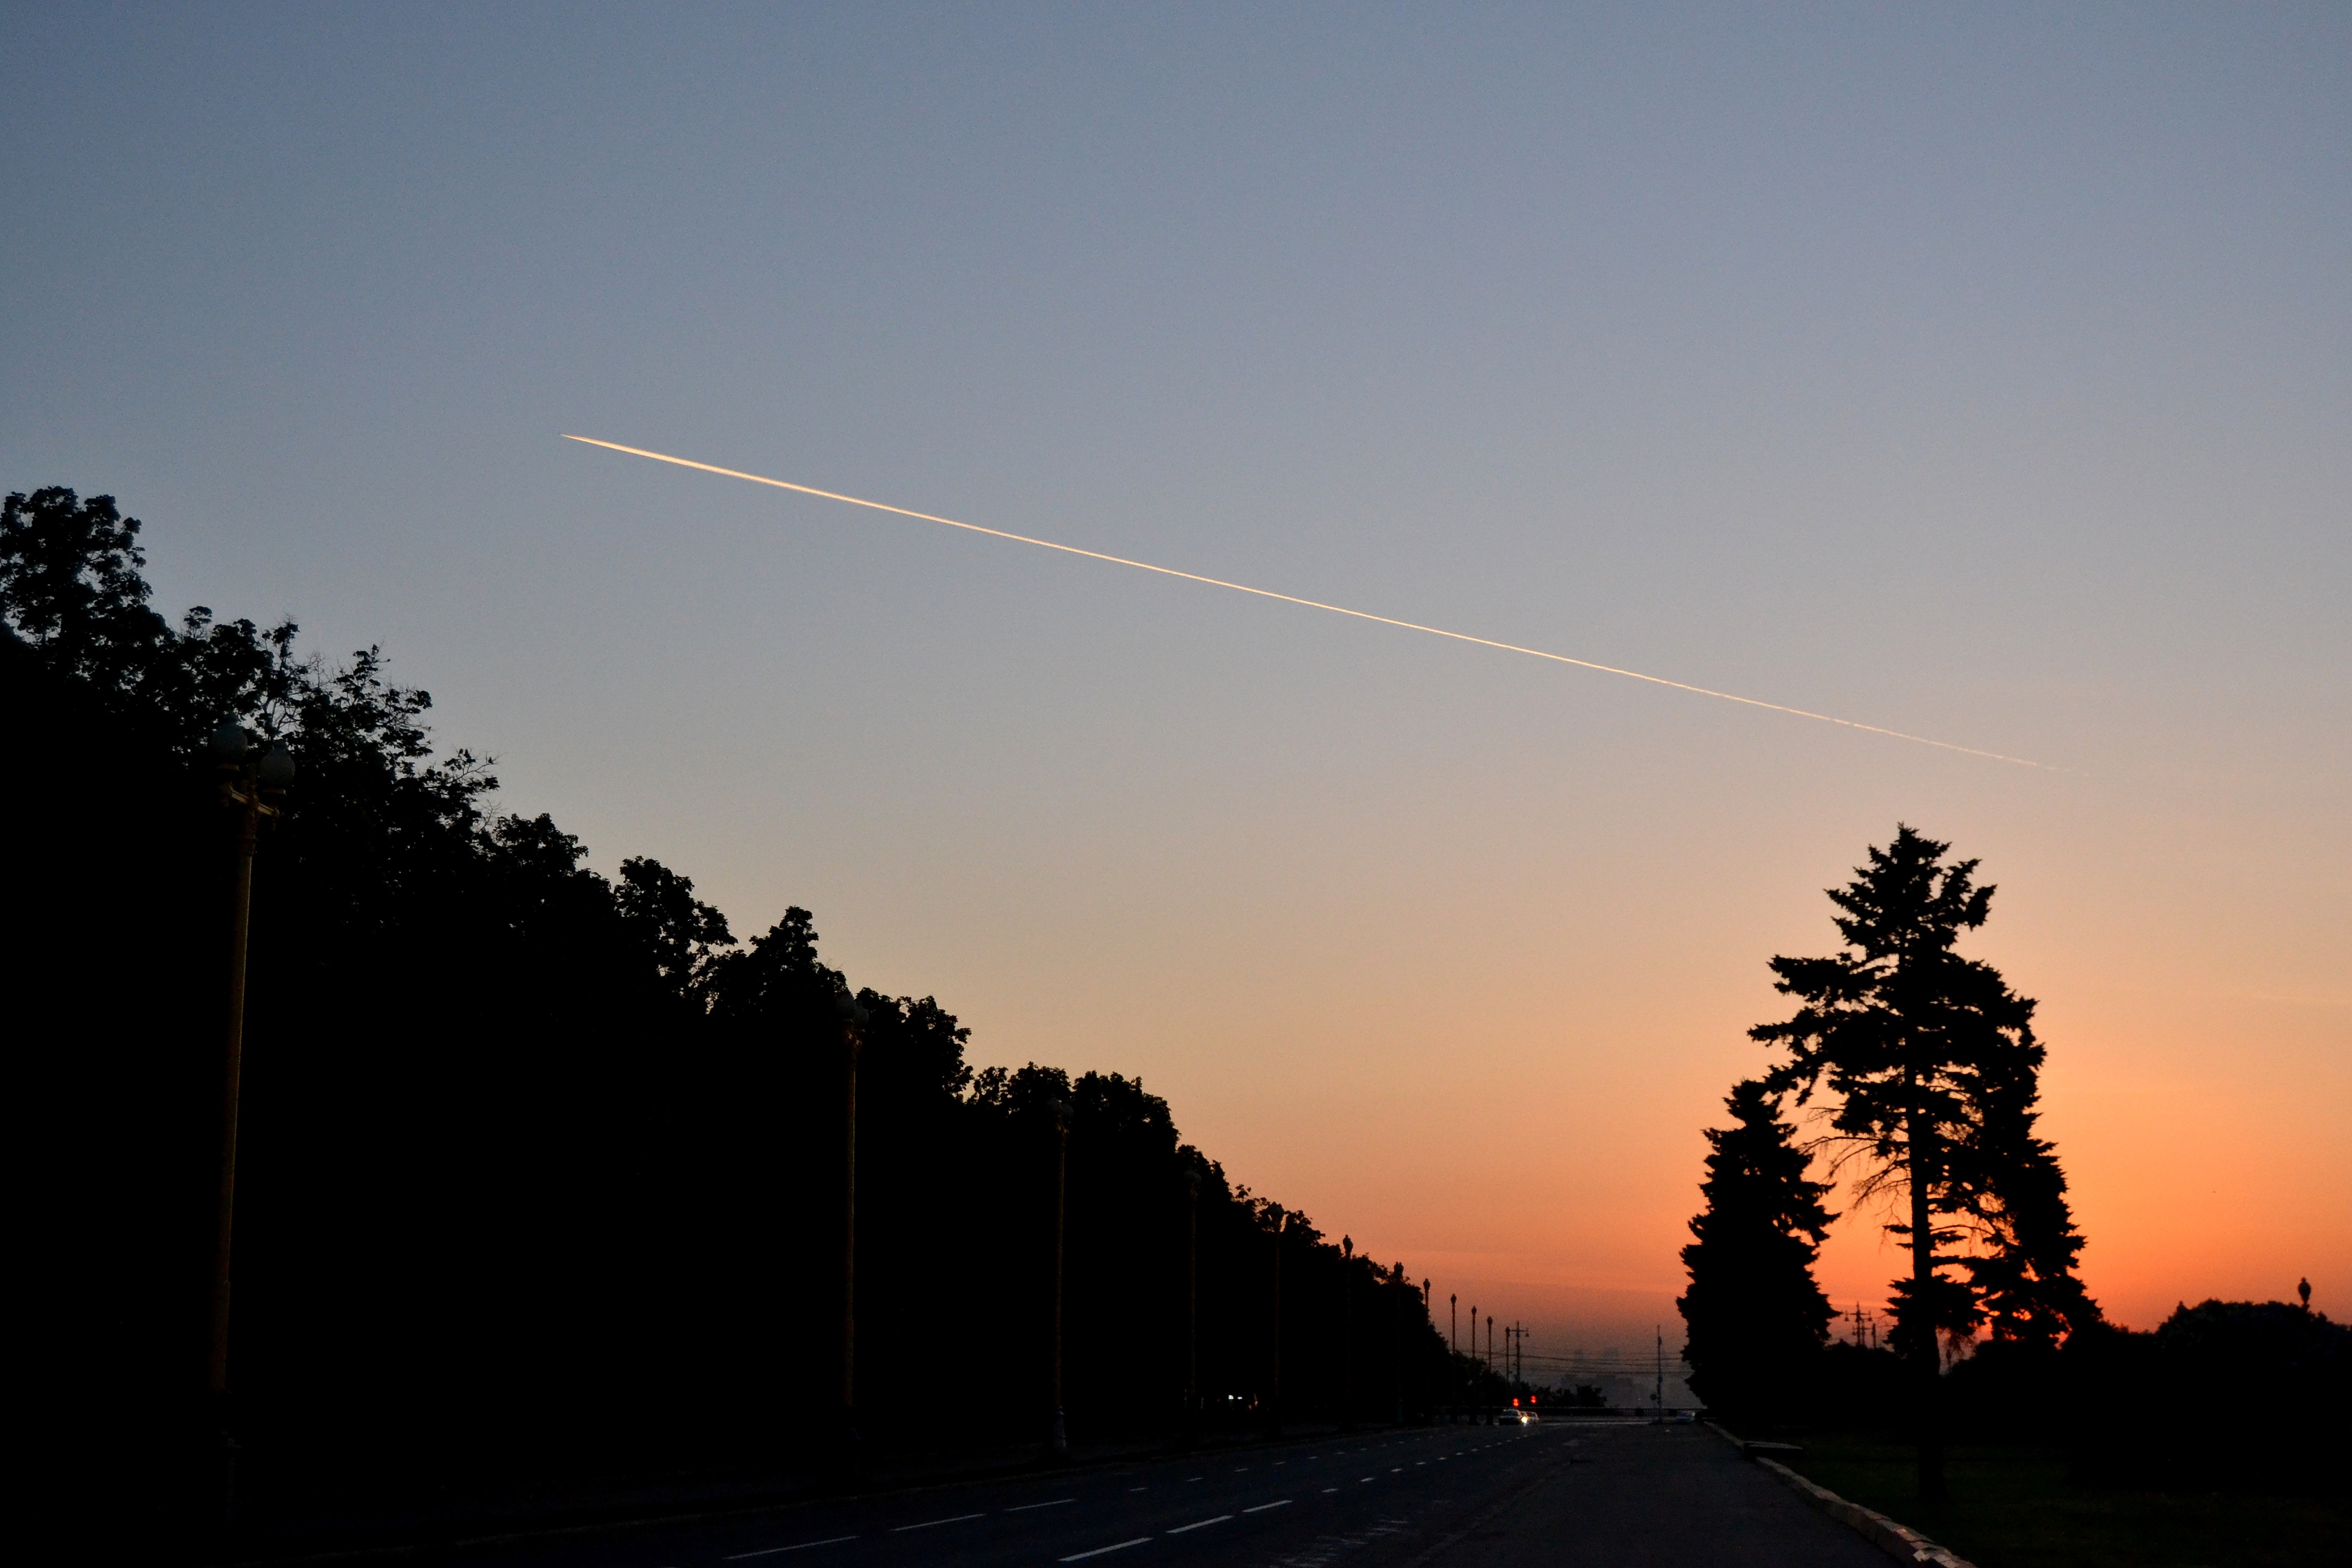
tree, horizon, light, cloud, sky, sun, sunrise, sunset, sunlight, morning, dawn, dusk, evening, line, afterglow, atmospheric phenomenon